Carl Morris (painter)

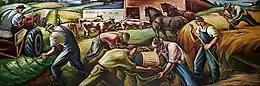
"Agriculture" (1943), Morris' mural for the post office in Eugene, Oregon

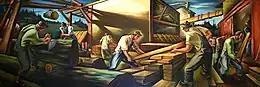
"Lumbering" (1943), Morris' mural for the post office in Eugene, Oregon

Carl A. Morris (May 12, 1911 – June 3, 1993) was an American painter, born in Yorba Linda, California. Morris studied at the Chicago Art Institute and in Paris and Vienna. He opened the Spokane Art Center through the Federal Art Project during the Great Depression. Morris met his wife, sculptor Hilda Grossman, when he recruited her as a teacher for the center. Moving to Seattle in 1940, they met Mark Tobey and became lifelong friends.